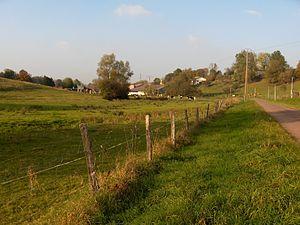
Saudron est une commune française située dans le département de la Haute-Marne, en région Grand Est.